Love Is Blind (novel)

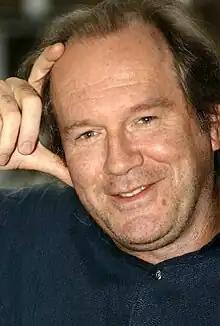
Boyd in 2009

Love Is Blind is a historical novel by William Boyd, published in 2018 by Viking Penguin. Set in the late 19th century, the novel follows the life of Brodie Moncur, a Scottish piano tuner who travels across Europe and Asia. The novel explores themes of love, ambition, and the transformative power of music. The novel includes Boyd’s regular use of rich historical detail and exploration of the cultural landscapes, in this case, of fin-de-siècle Europe. The story also reflects on the nature of obsession and the sacrifices made in the name of love.